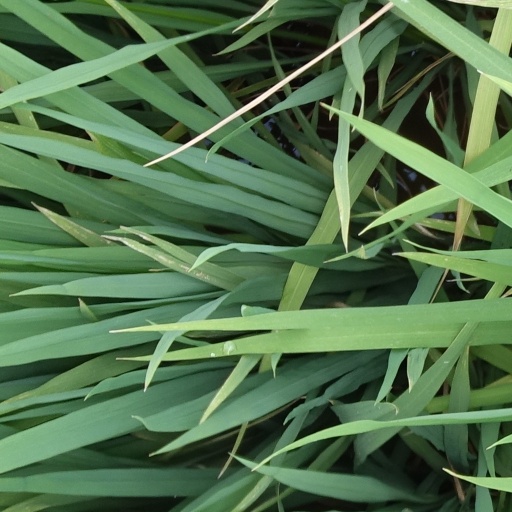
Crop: rice